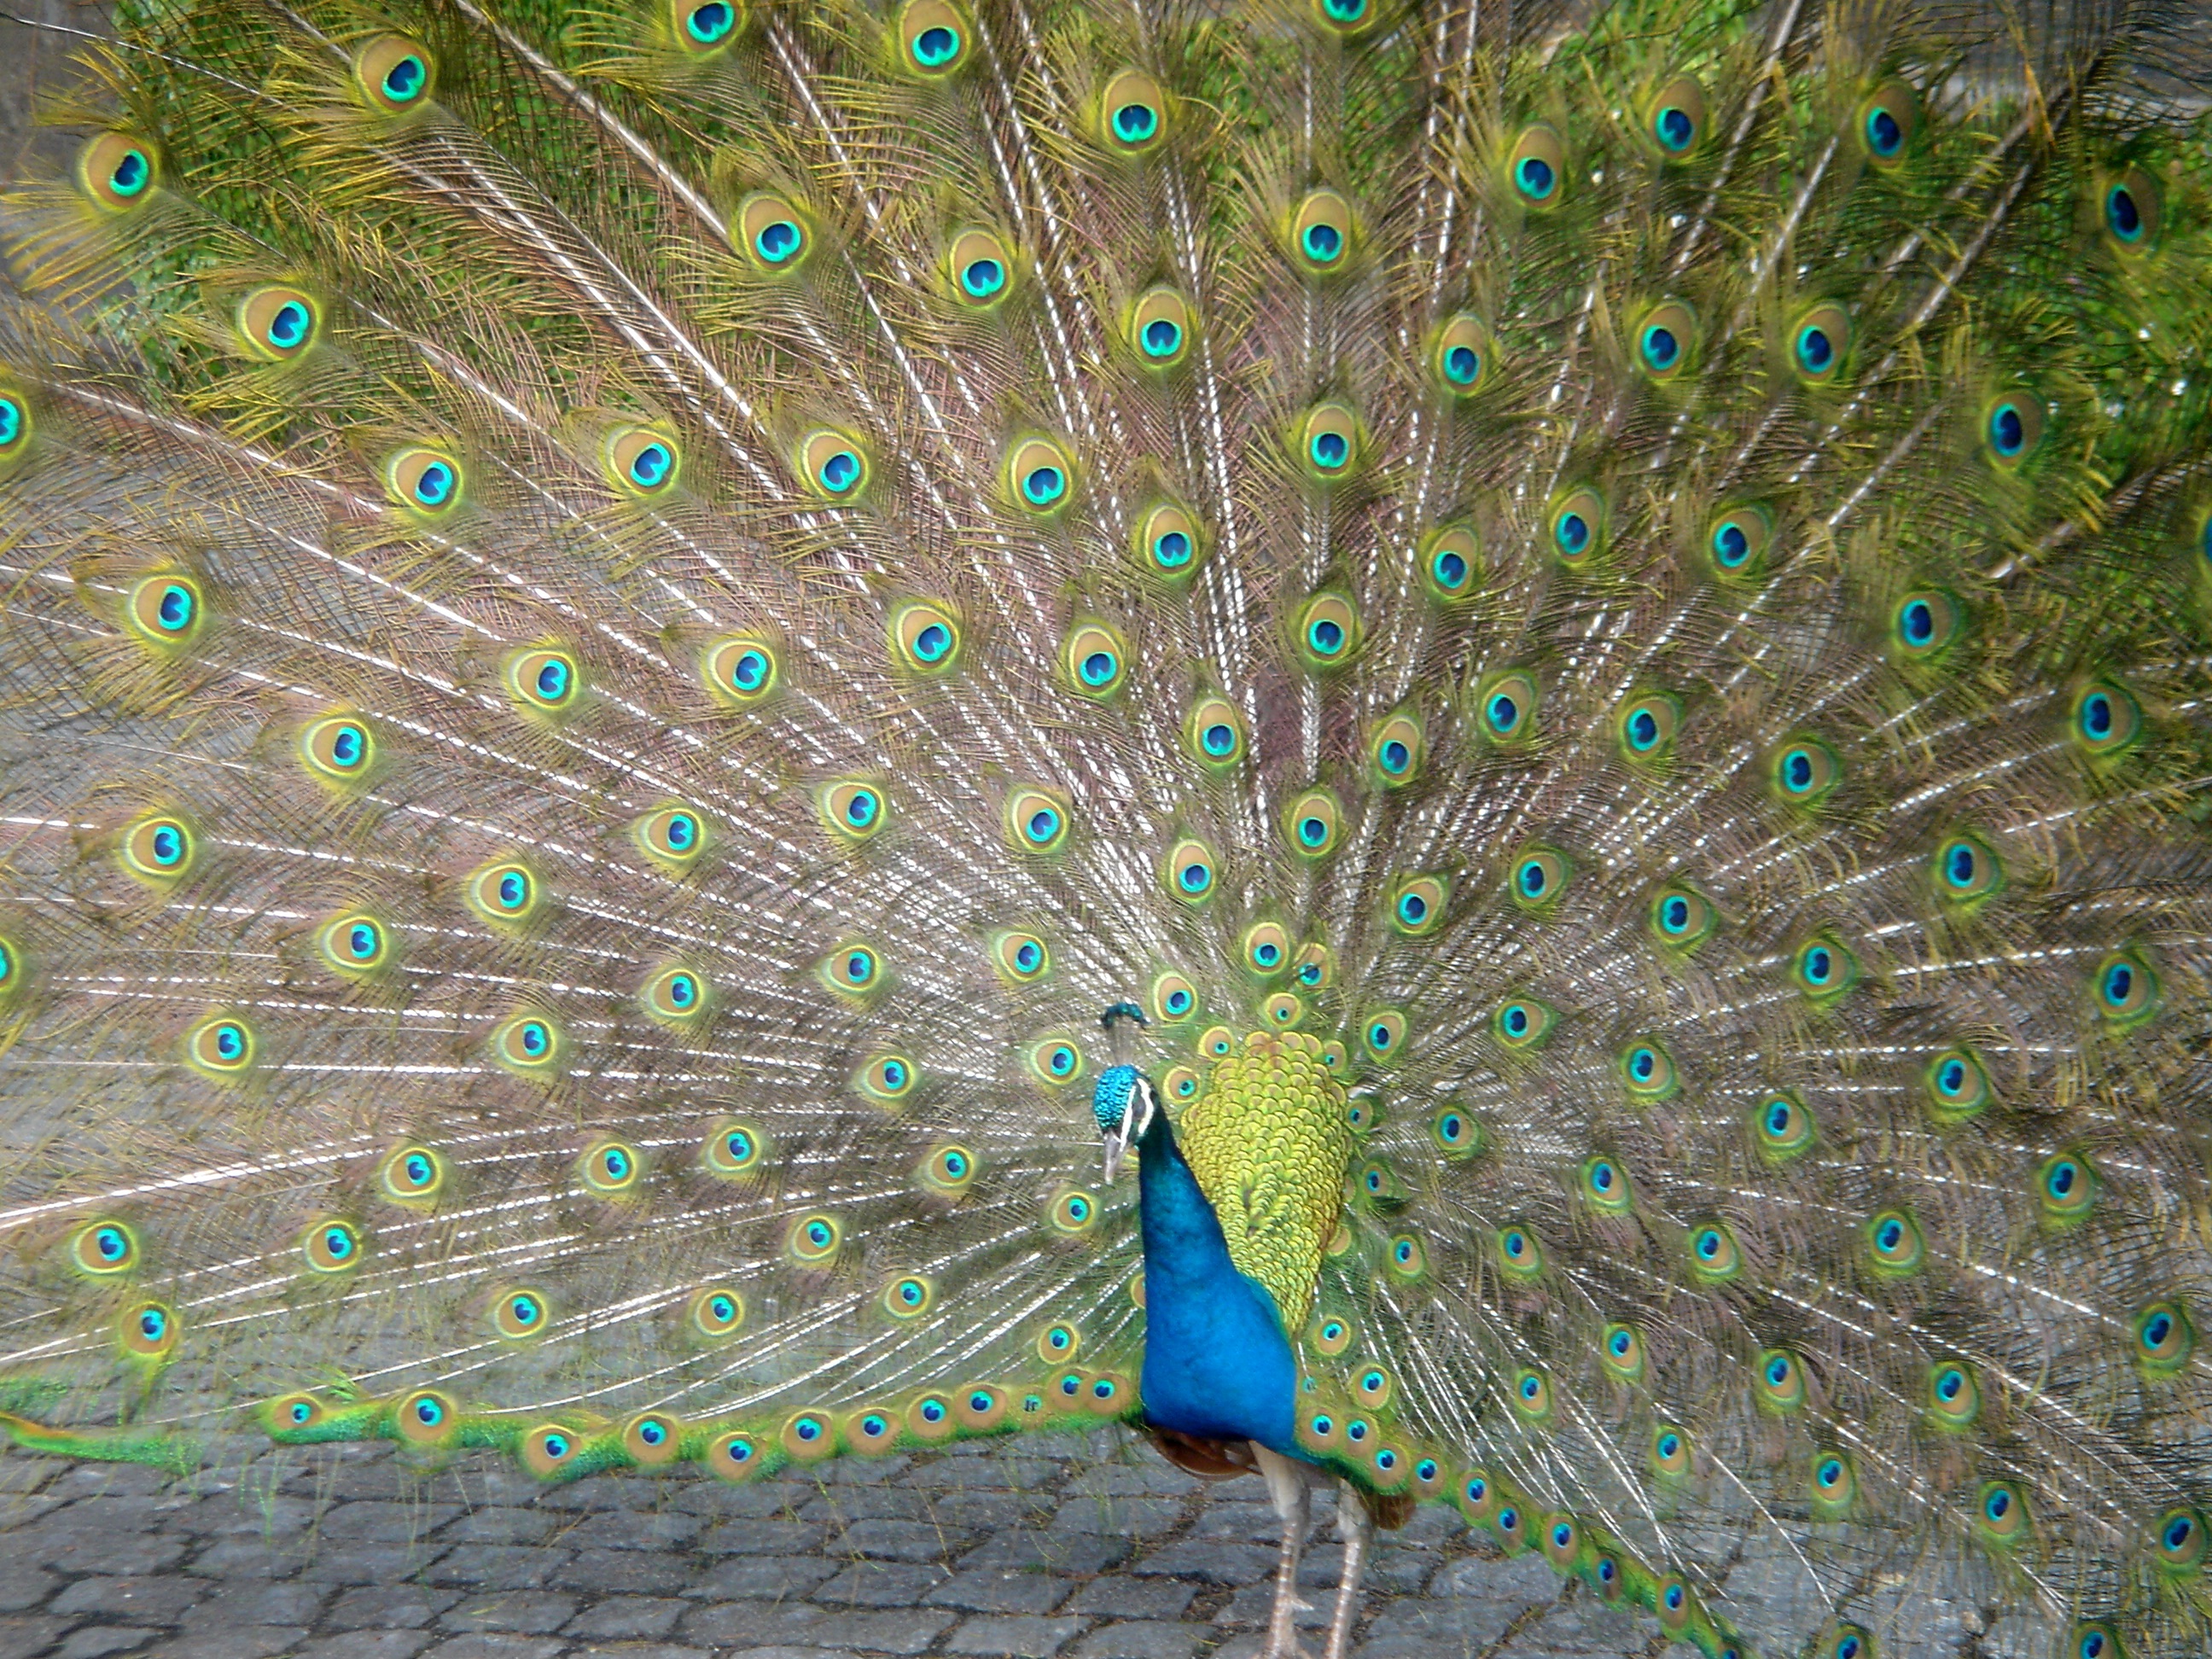
bird, wing, green, beak, fauna, peacock, colors, galliformes, vertebrate, peafowl, phasianidae